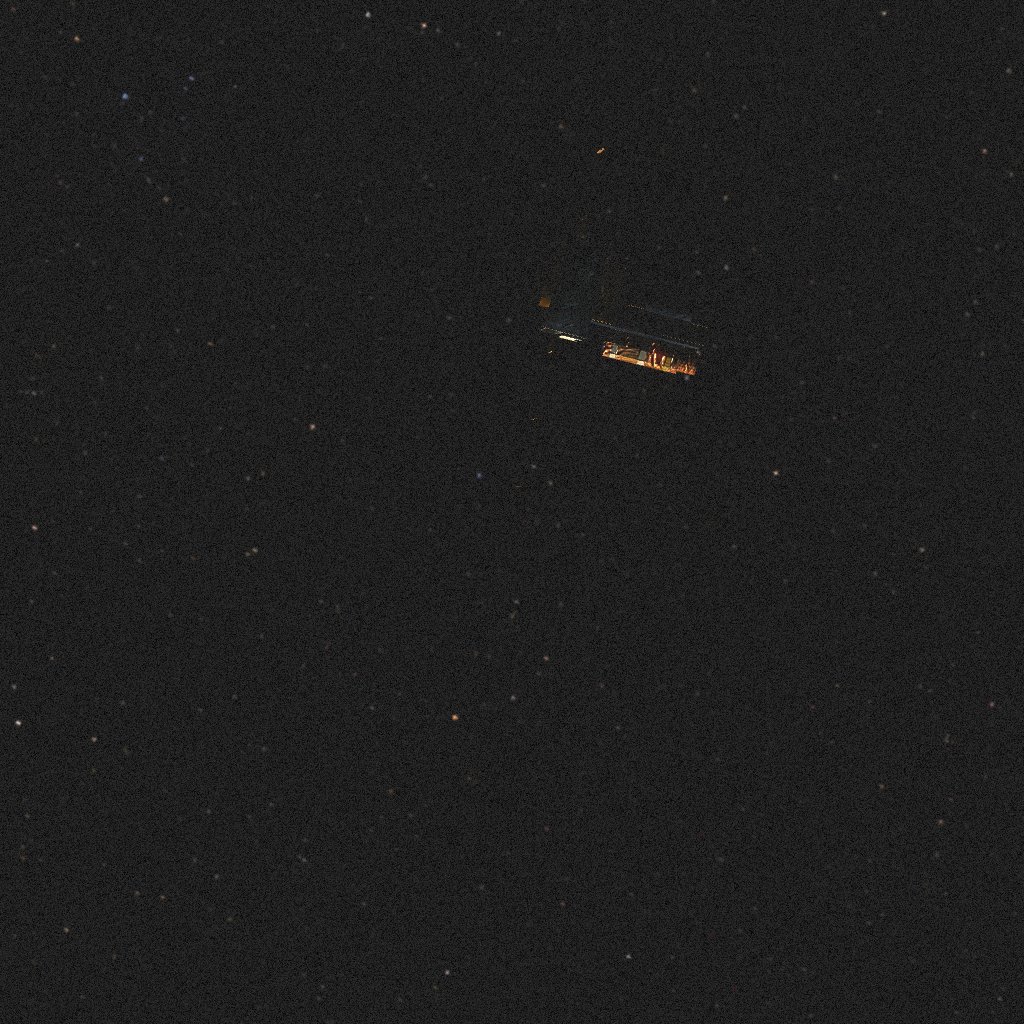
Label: soho